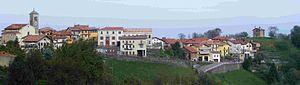
Veglio est une commune italienne de la province de Biella dans la région Piémont en Italie.